Wiseguy (TV series)

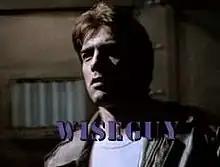
Season 1 title card

Wiseguy is an American crime drama television series created by Stephen J. Cannell and Frank Lupo, that aired on CBS from September 16, 1987, to December 8, 1990, for a total of 75 episodes over four seasons. It centered on undercover agents of the Organized Crime Bureau (OCB), a fictional division of the FBI, as they infiltrated organized crime groups.